2009 World Championships in Athletics – Men's 200 metres

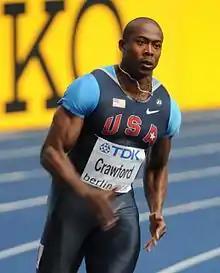
Shawn Crawford finished in fourth place

Qualification: First 3 in each heat(Q) and the next 5 fastest(q) advance to the quarterfinals.